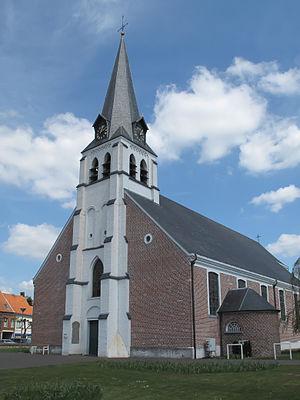
Josse Fermondt ou Fermont est un architecte et maître maçon qui a notamment dessiné les plans de plusieurs églises dans la région de Gand.
Lembeke est une section de la commune de Kaprijke, située en Belgique en Région flamande dans la province de Flandre-Orientale.